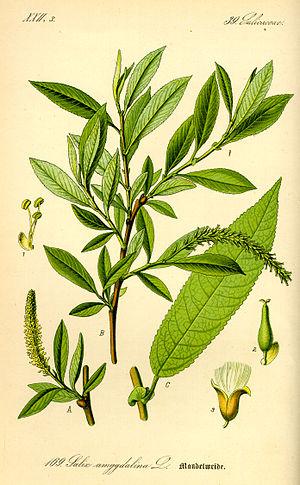
Les organes d'une plante sont dits alternes lorsqu'ils sont insérés isolément et à des niveaux différents sur une tige ou un rameau.